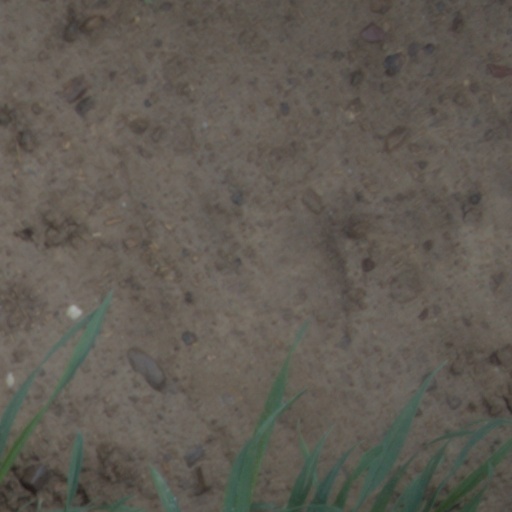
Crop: wheat